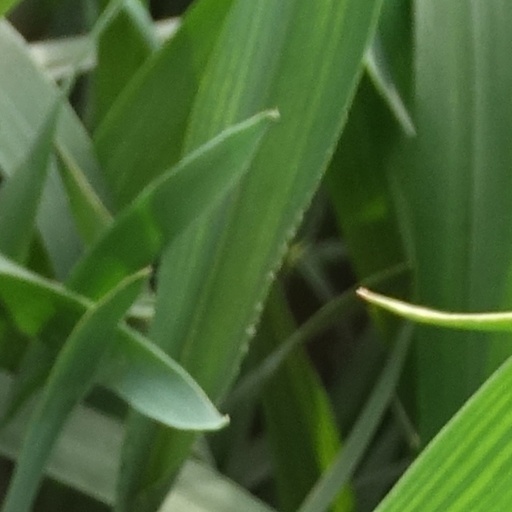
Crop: wheat